Data warehouse

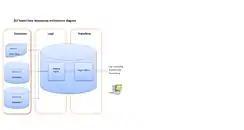
ELT-based data warehouse architecture

ELT-based data warehousing gets rid of a separate ETL tool for data transformation. Instead, it maintains a staging area inside the data warehouse itself. In this approach, data gets extracted from heterogeneous source systems and are then directly loaded into the data warehouse, before any transformation occurs. All necessary transformations are then handled inside the data warehouse itself. Finally, the manipulated data gets loaded into target tables in the same data warehouse.